West Ujimqin Banner

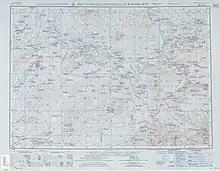
Map including part of modern-day West Ujimqin Banner (AMS, 1963)

West Ujimqin features a humid continental climate (Köppen "Dwb"), with bitterly cold and very dry winters, very warm, somewhat humid summers, and strong winds, especially in spring. The monthly 24-hour average temperature ranges from in January to in July, with the annual mean at . The annual precipitation is , with more than half of it falling in July and August alone. With monthly percent possible sunshine ranging from 57% in July to 72% in October and February, sunshine is abundant year-round, there are 2,882 hours of bright sunshine annually.